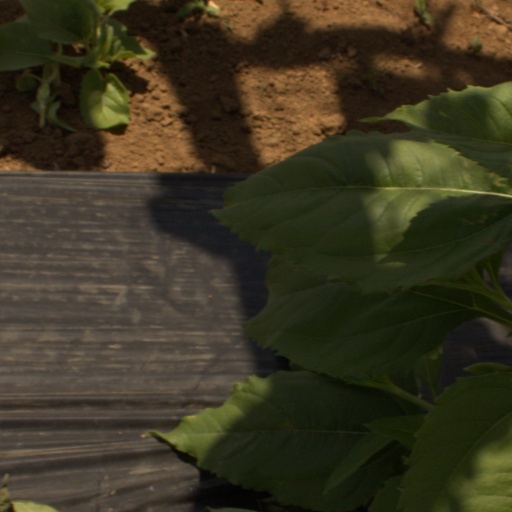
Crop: Jerusalem artichoke